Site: brandenburg
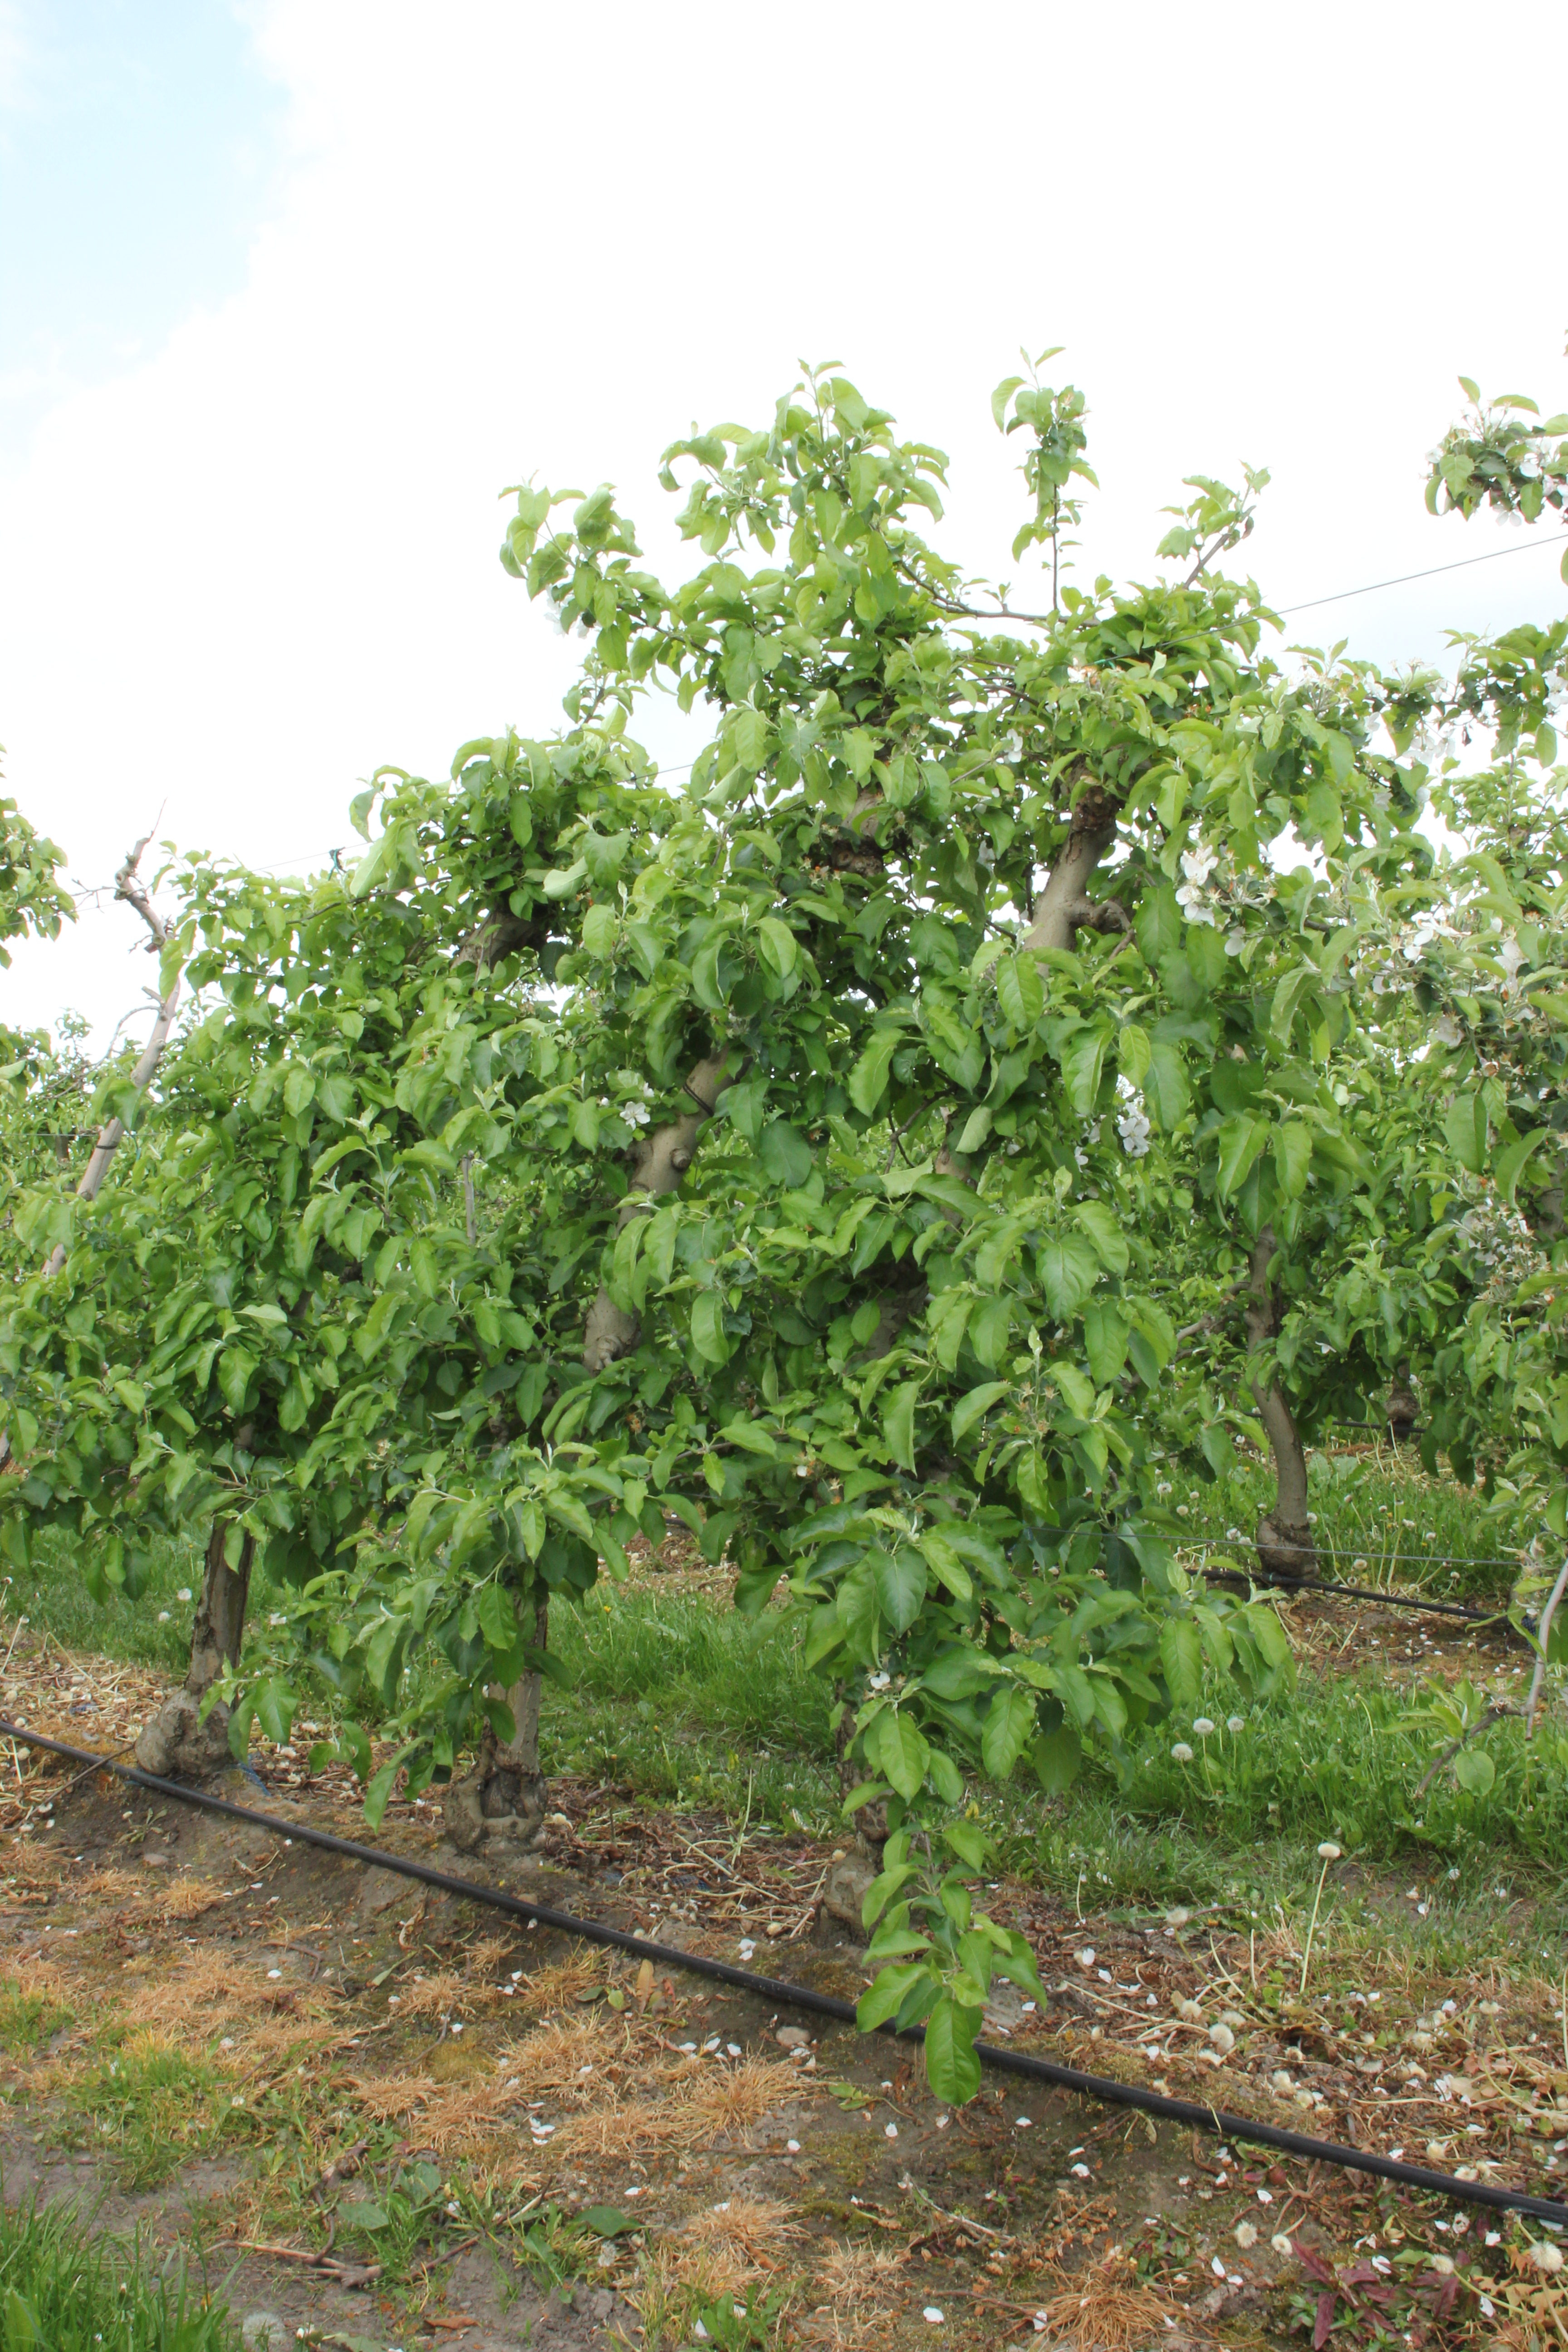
Growth stage (BBCH 67): Flowering